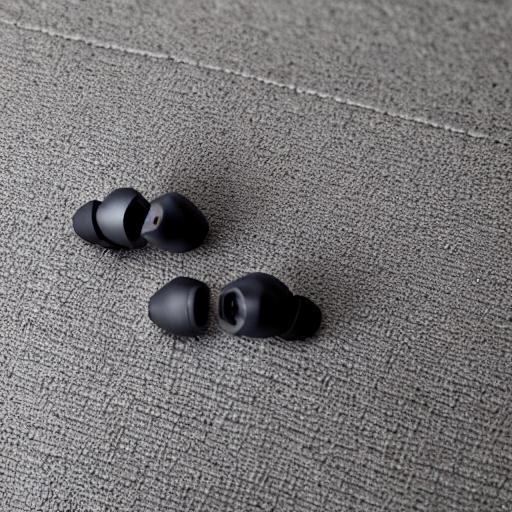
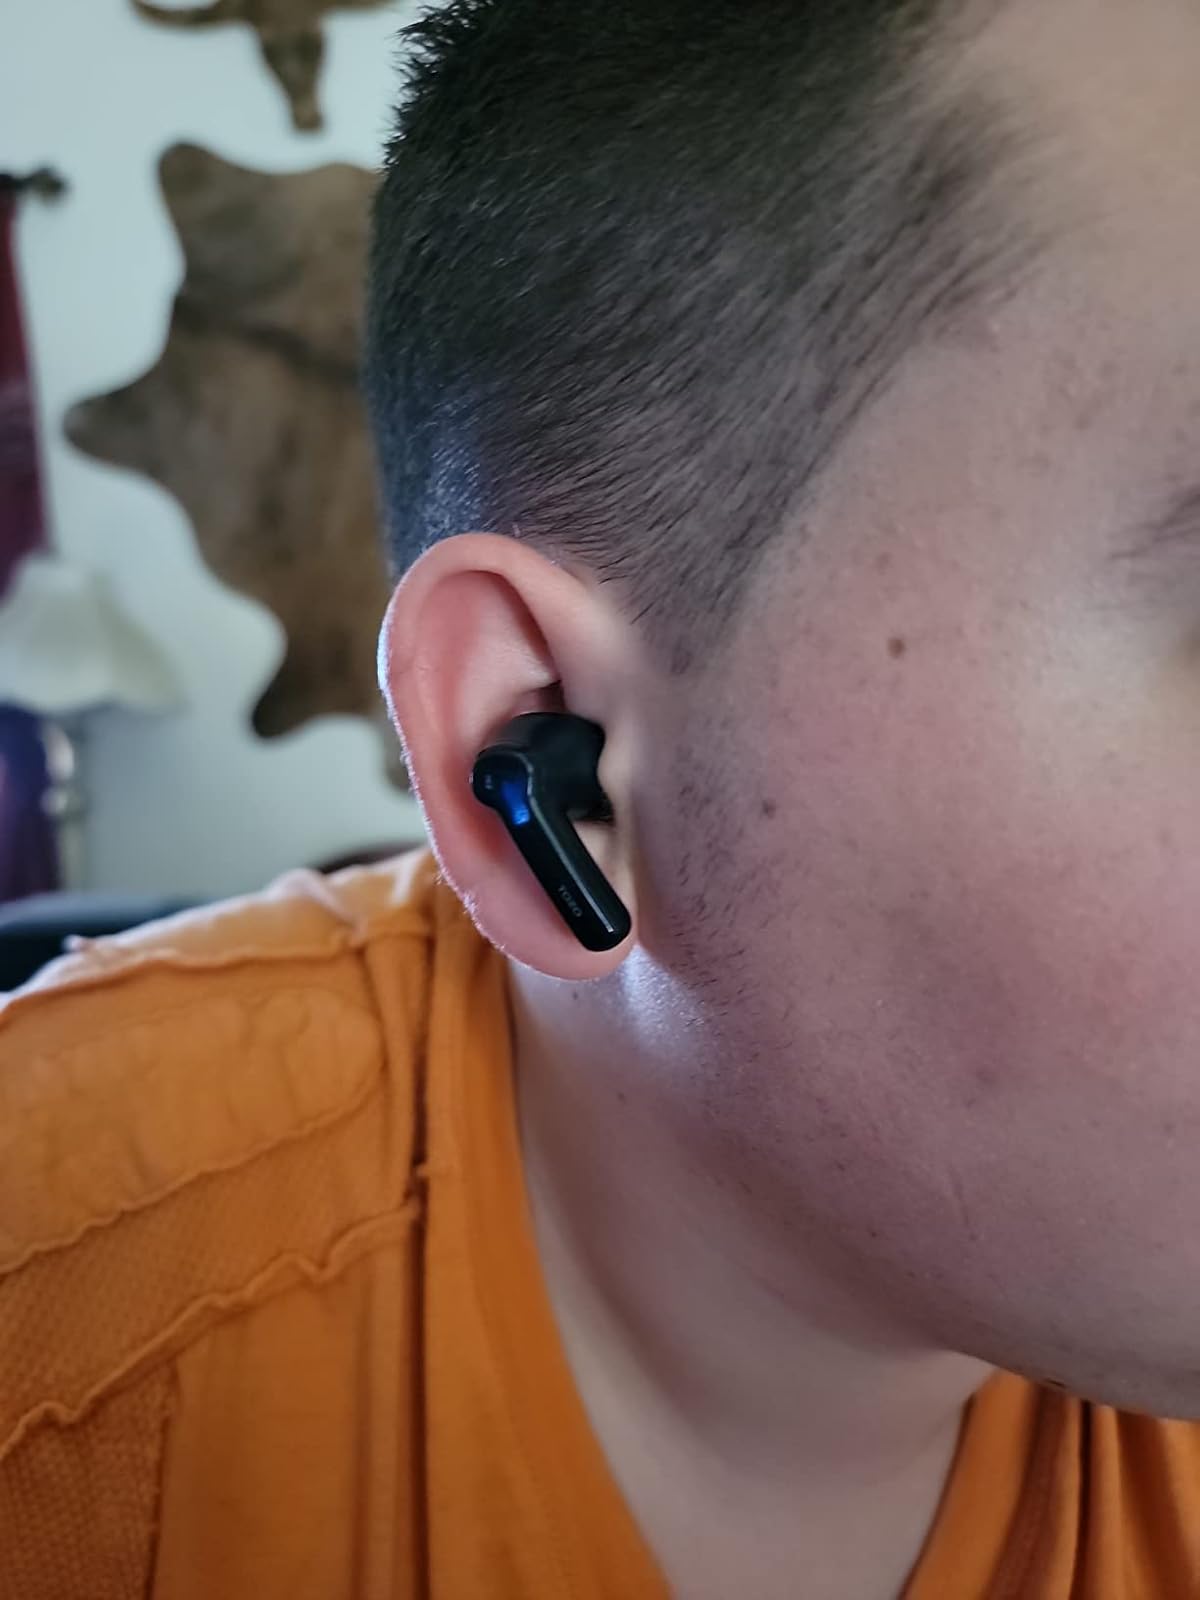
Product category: earbuds
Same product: no